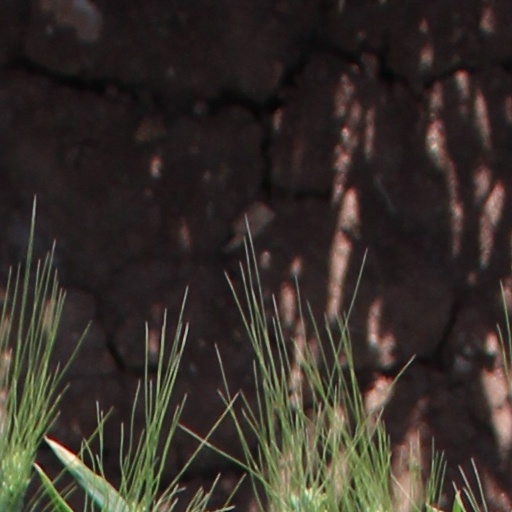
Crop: wheat